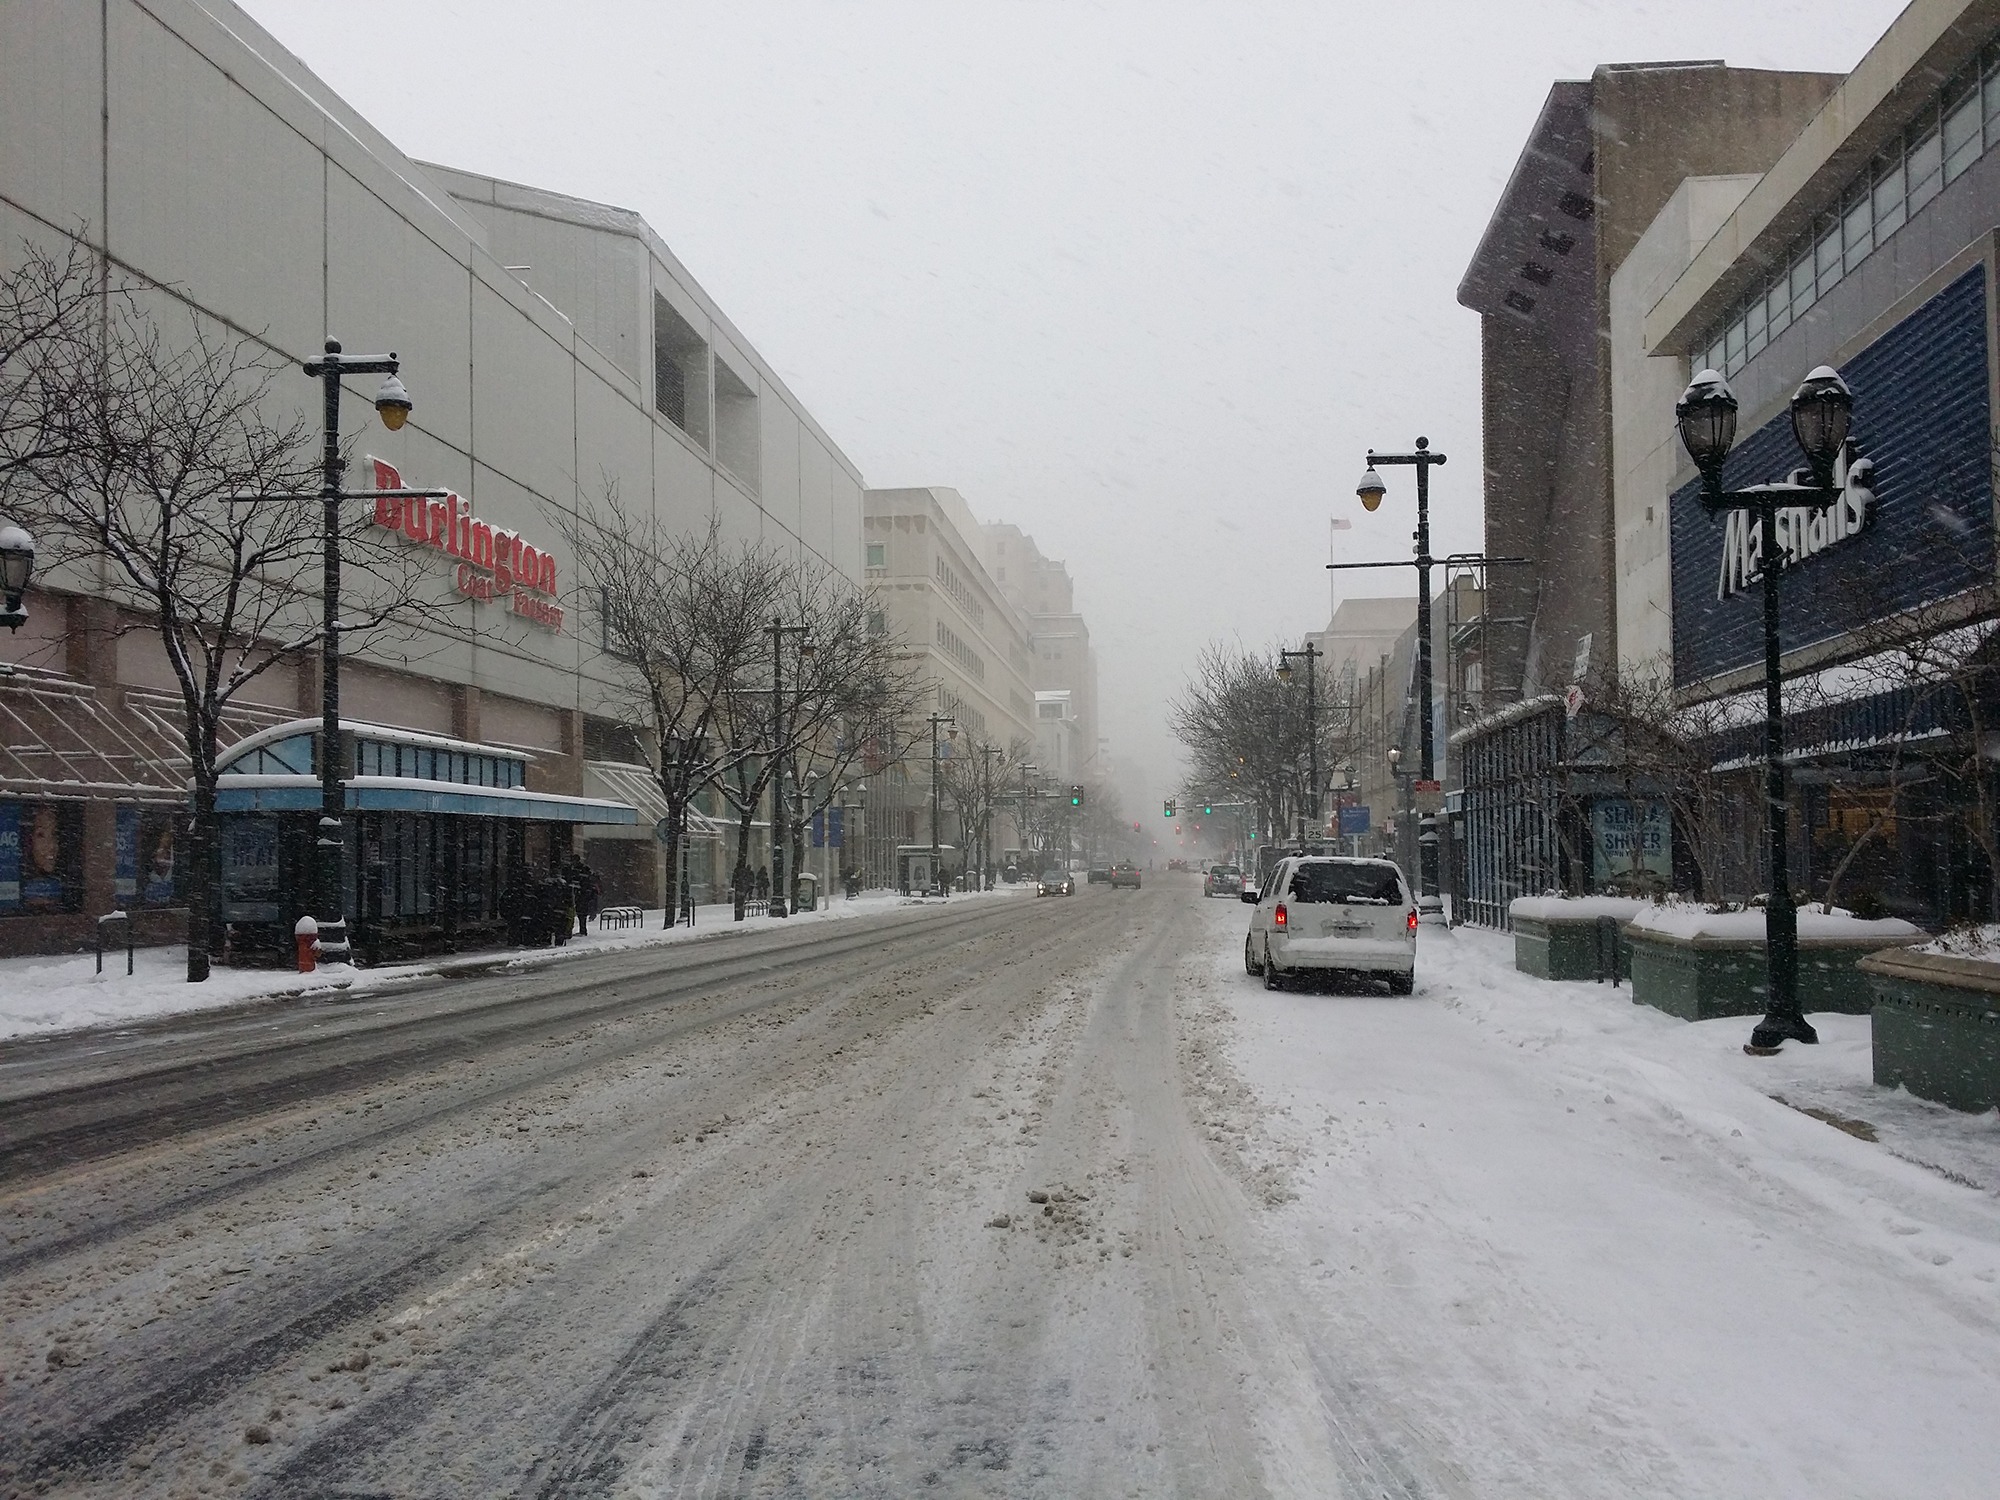
snow, winter, road, street, city, urban, downtown, transport, vehicle, weather, lane, season, pennsylvania, blizzard, philadelphia, neighbourhood, residential area, winter storm